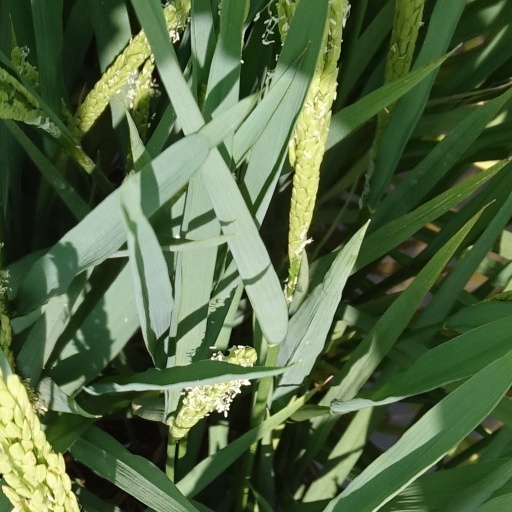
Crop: rice